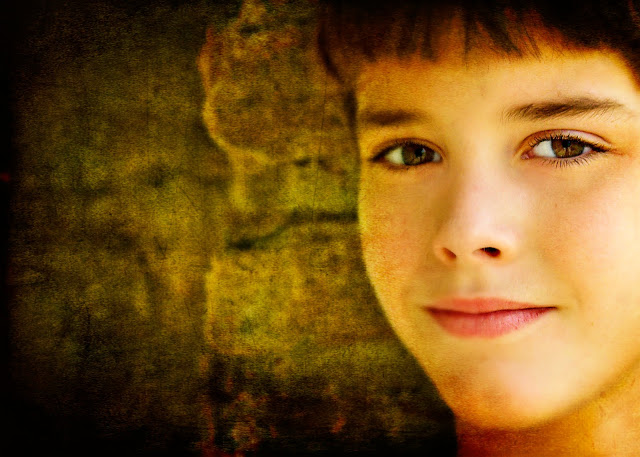
Label: Colored